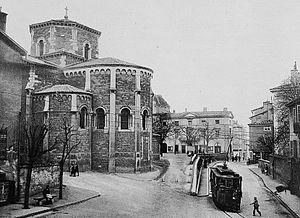
Dictionnaire illustré des communes du département du Rhône. Tome 1 / par MM. E. de Rolland et D. Clouzet.
Écully est une commune française de la métropole de Lyon, en région Auvergne-Rhône-Alpes.